Daniel Wu

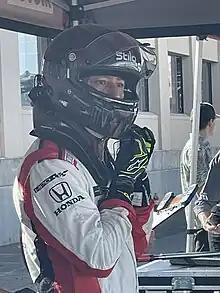
Daniel Wu preparing to race at the 2023 Prototype Celebration at Sonoma Raceway.

In April 2007, Wu re-launched his band's old website, AliveNotDead.com, with Terence Yin and RottenTomatoes.com founders Patrick Lee and Stephen Wang, as a place for filmmakers, musicians, and other artists to collaborate, receive exposure, network, and interact with fans. He was a spokesperson for Seiko and L'Oréal. Wu posed for the charity photography album "SuperStars by Leslie Kee", and performed on rapper Jin's song "HK Superstar." Wu is an investor in Racks MDB Shanghai, which opened in 2008.